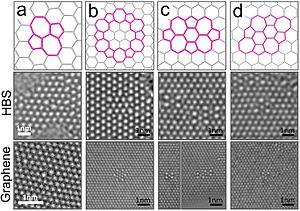
La silice à deux dimensions est un polymorphe du dioxyde de silicium en couches. Deux variétés de la silice 2D, tous deux des cristaux de symétrie hexagonale, ont été cultivés jusqu'à présent sur différents substrats métalliques. L'une est basé sur les tétraèdres de SiO₄, qui sont liés de manière covalente au substrat. La seconde comprend des feuillets saturés analogues au graphène, qui interagissent avec le substrat par l'intermédiaire des intéractions de van der Waals. Une feuille unique de la deuxième variété de silice 2D est aussi appelé bi-couche de silice hexagonale; elle peut comporter une structure ordonnée ou désordonnée.